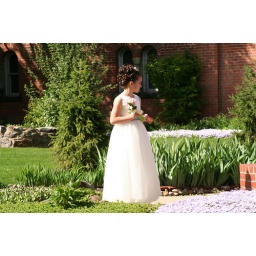
My little sister, Erika, standing in the garden behind the chapel. She was the flower girl at the wedding.